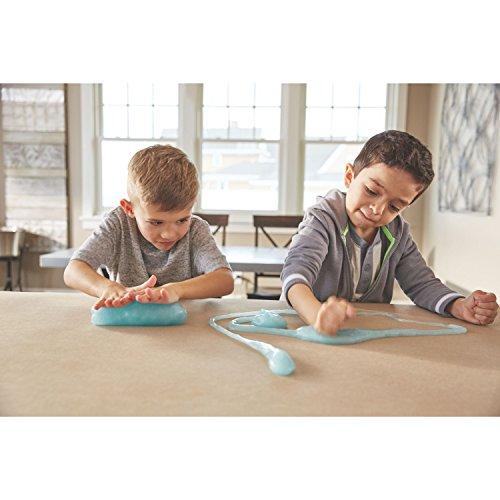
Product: Elmer’s Rainbow Glitter Glue Pen Set, Assorted Colors, 0.356 Ounces Each, 50 Count - Great For Making Slime
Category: Arts, Crafts & Sewing | Crafting | Craft Supplies | Adhesives | Art Glues & Pastes
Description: Rainbow of 50 glitter pens add a sparkly pop to Slime, writing, and art.
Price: $37.68